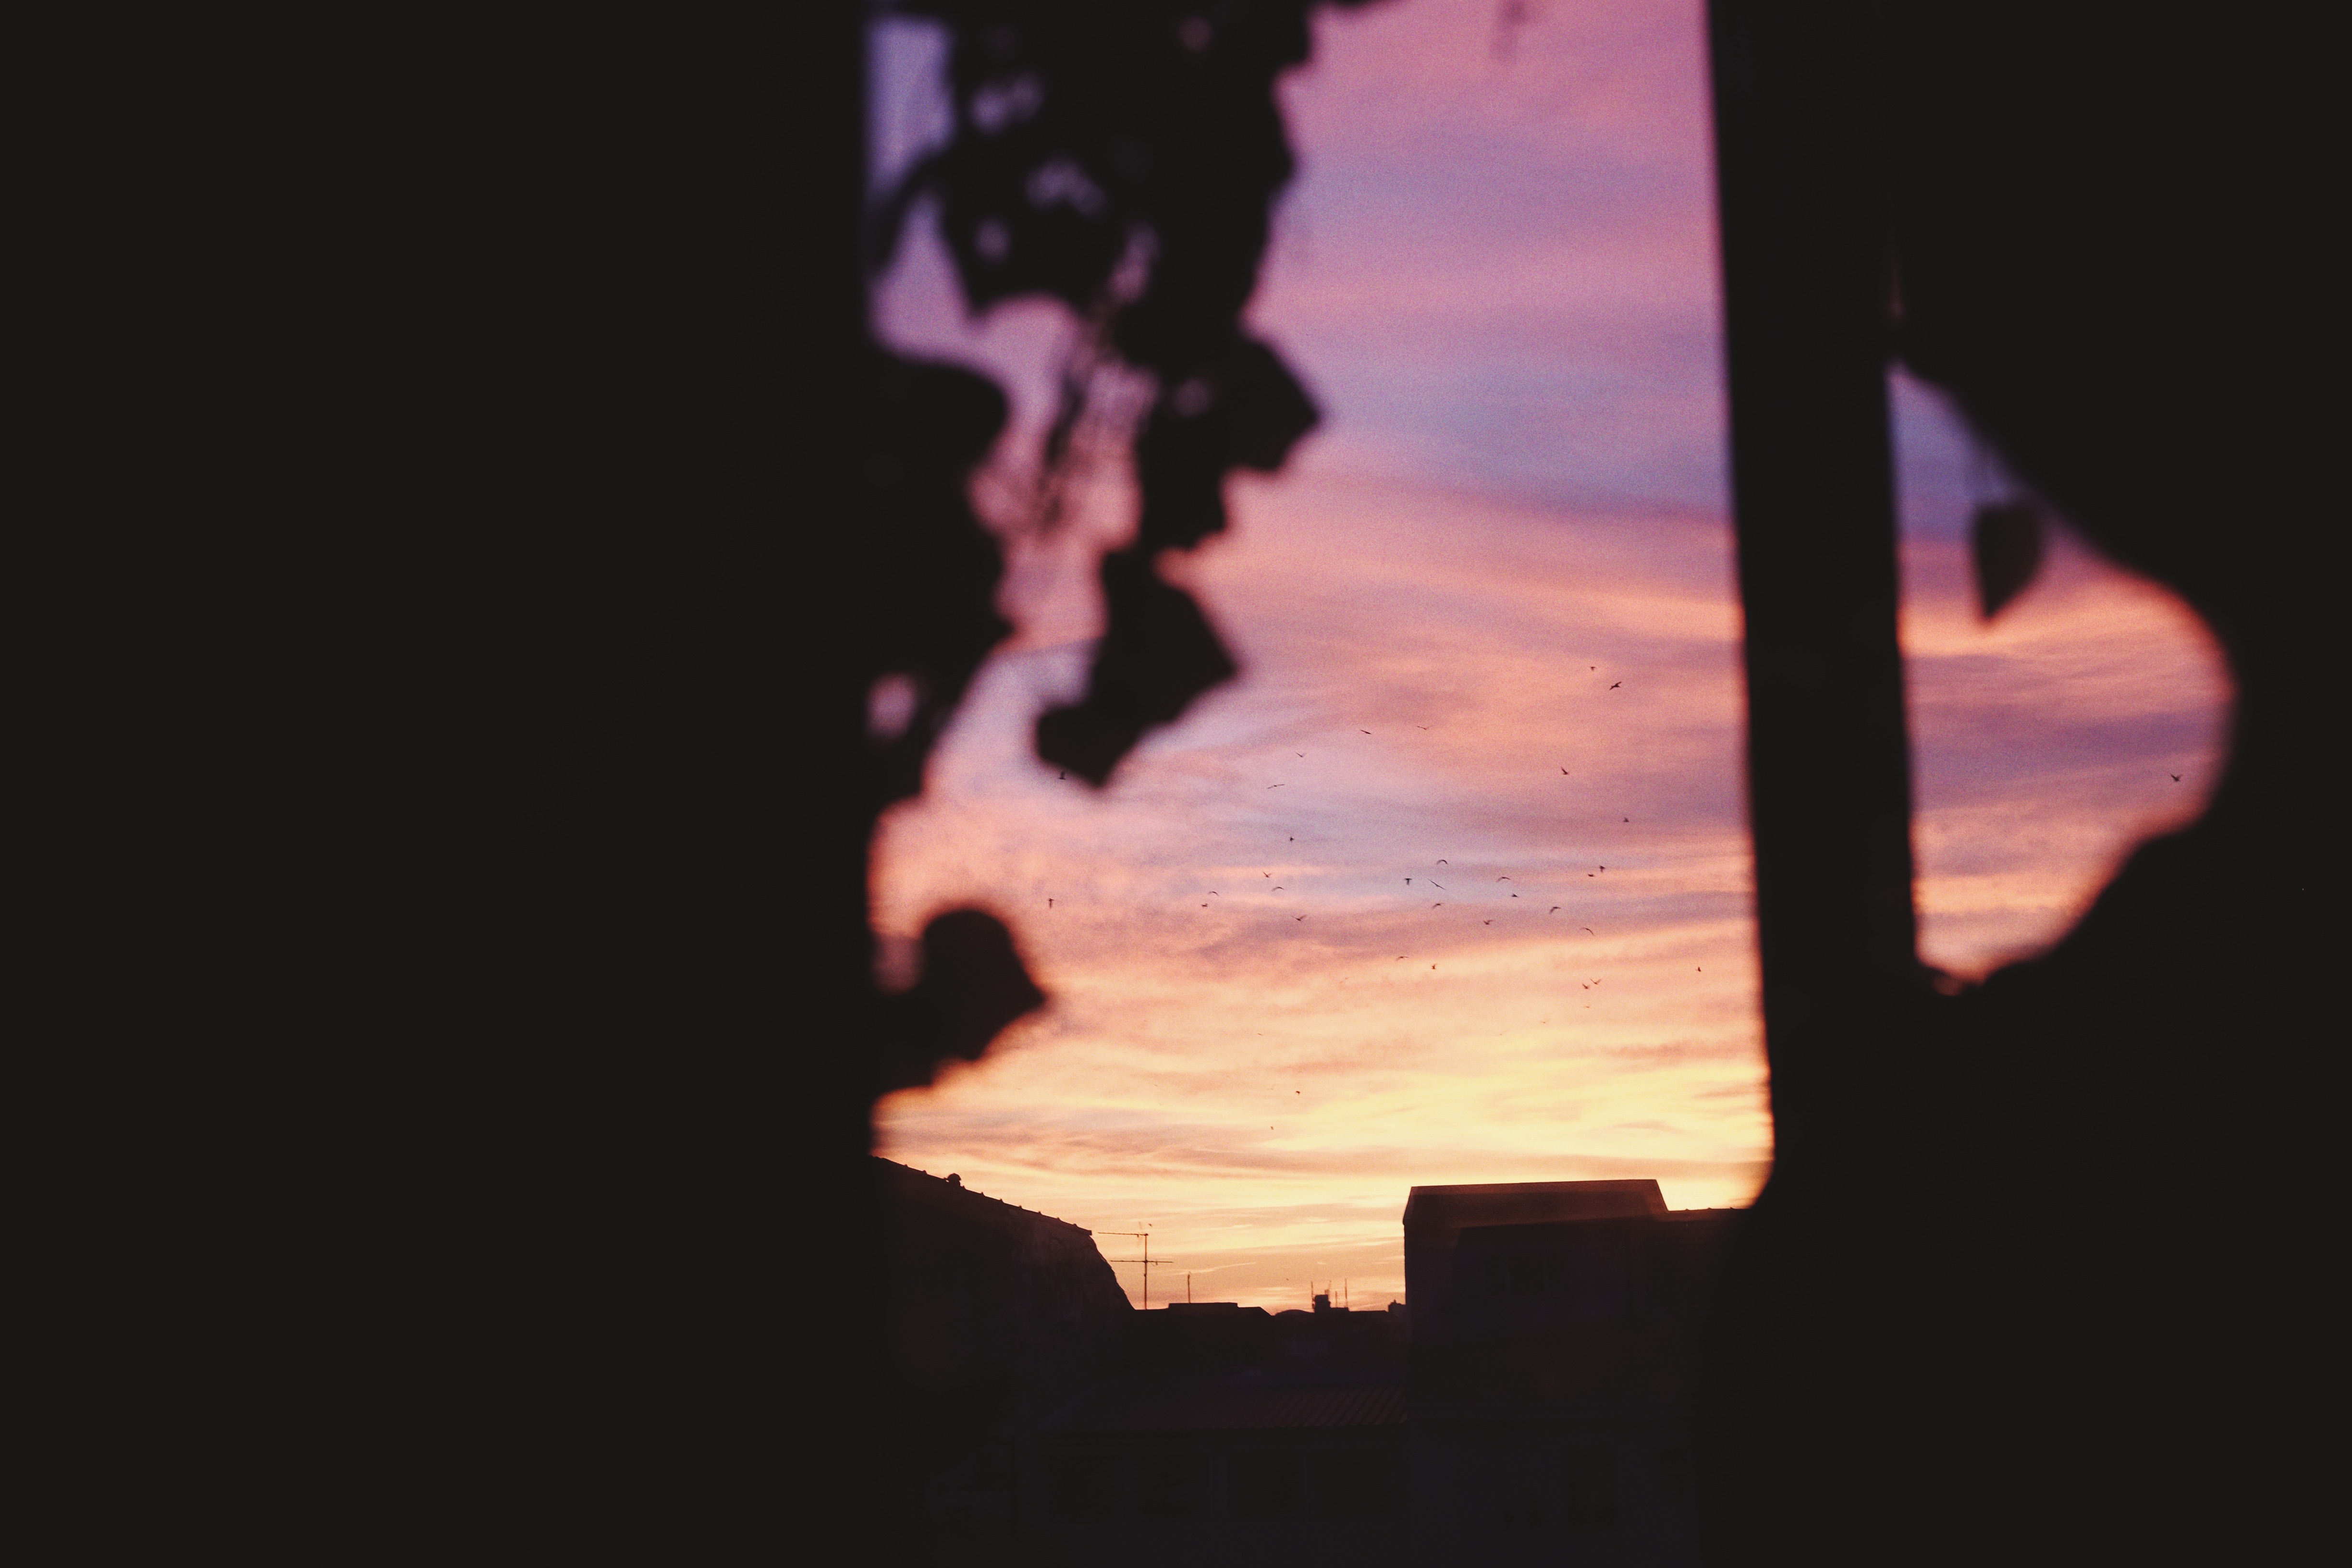
hand, silhouette, light, cloud, sky, sunset, atmosphere, reflection, color, shadow, darkness, black, shape